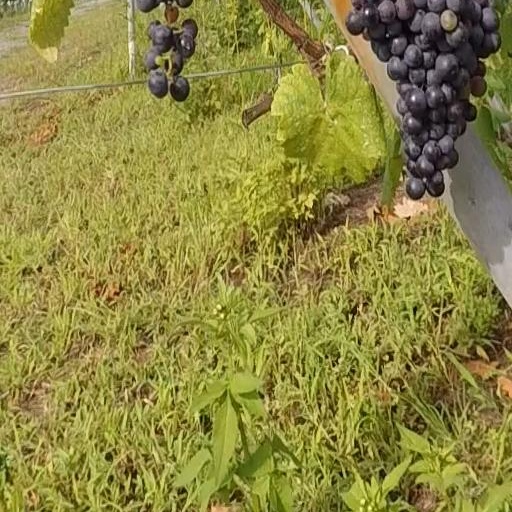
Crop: grape